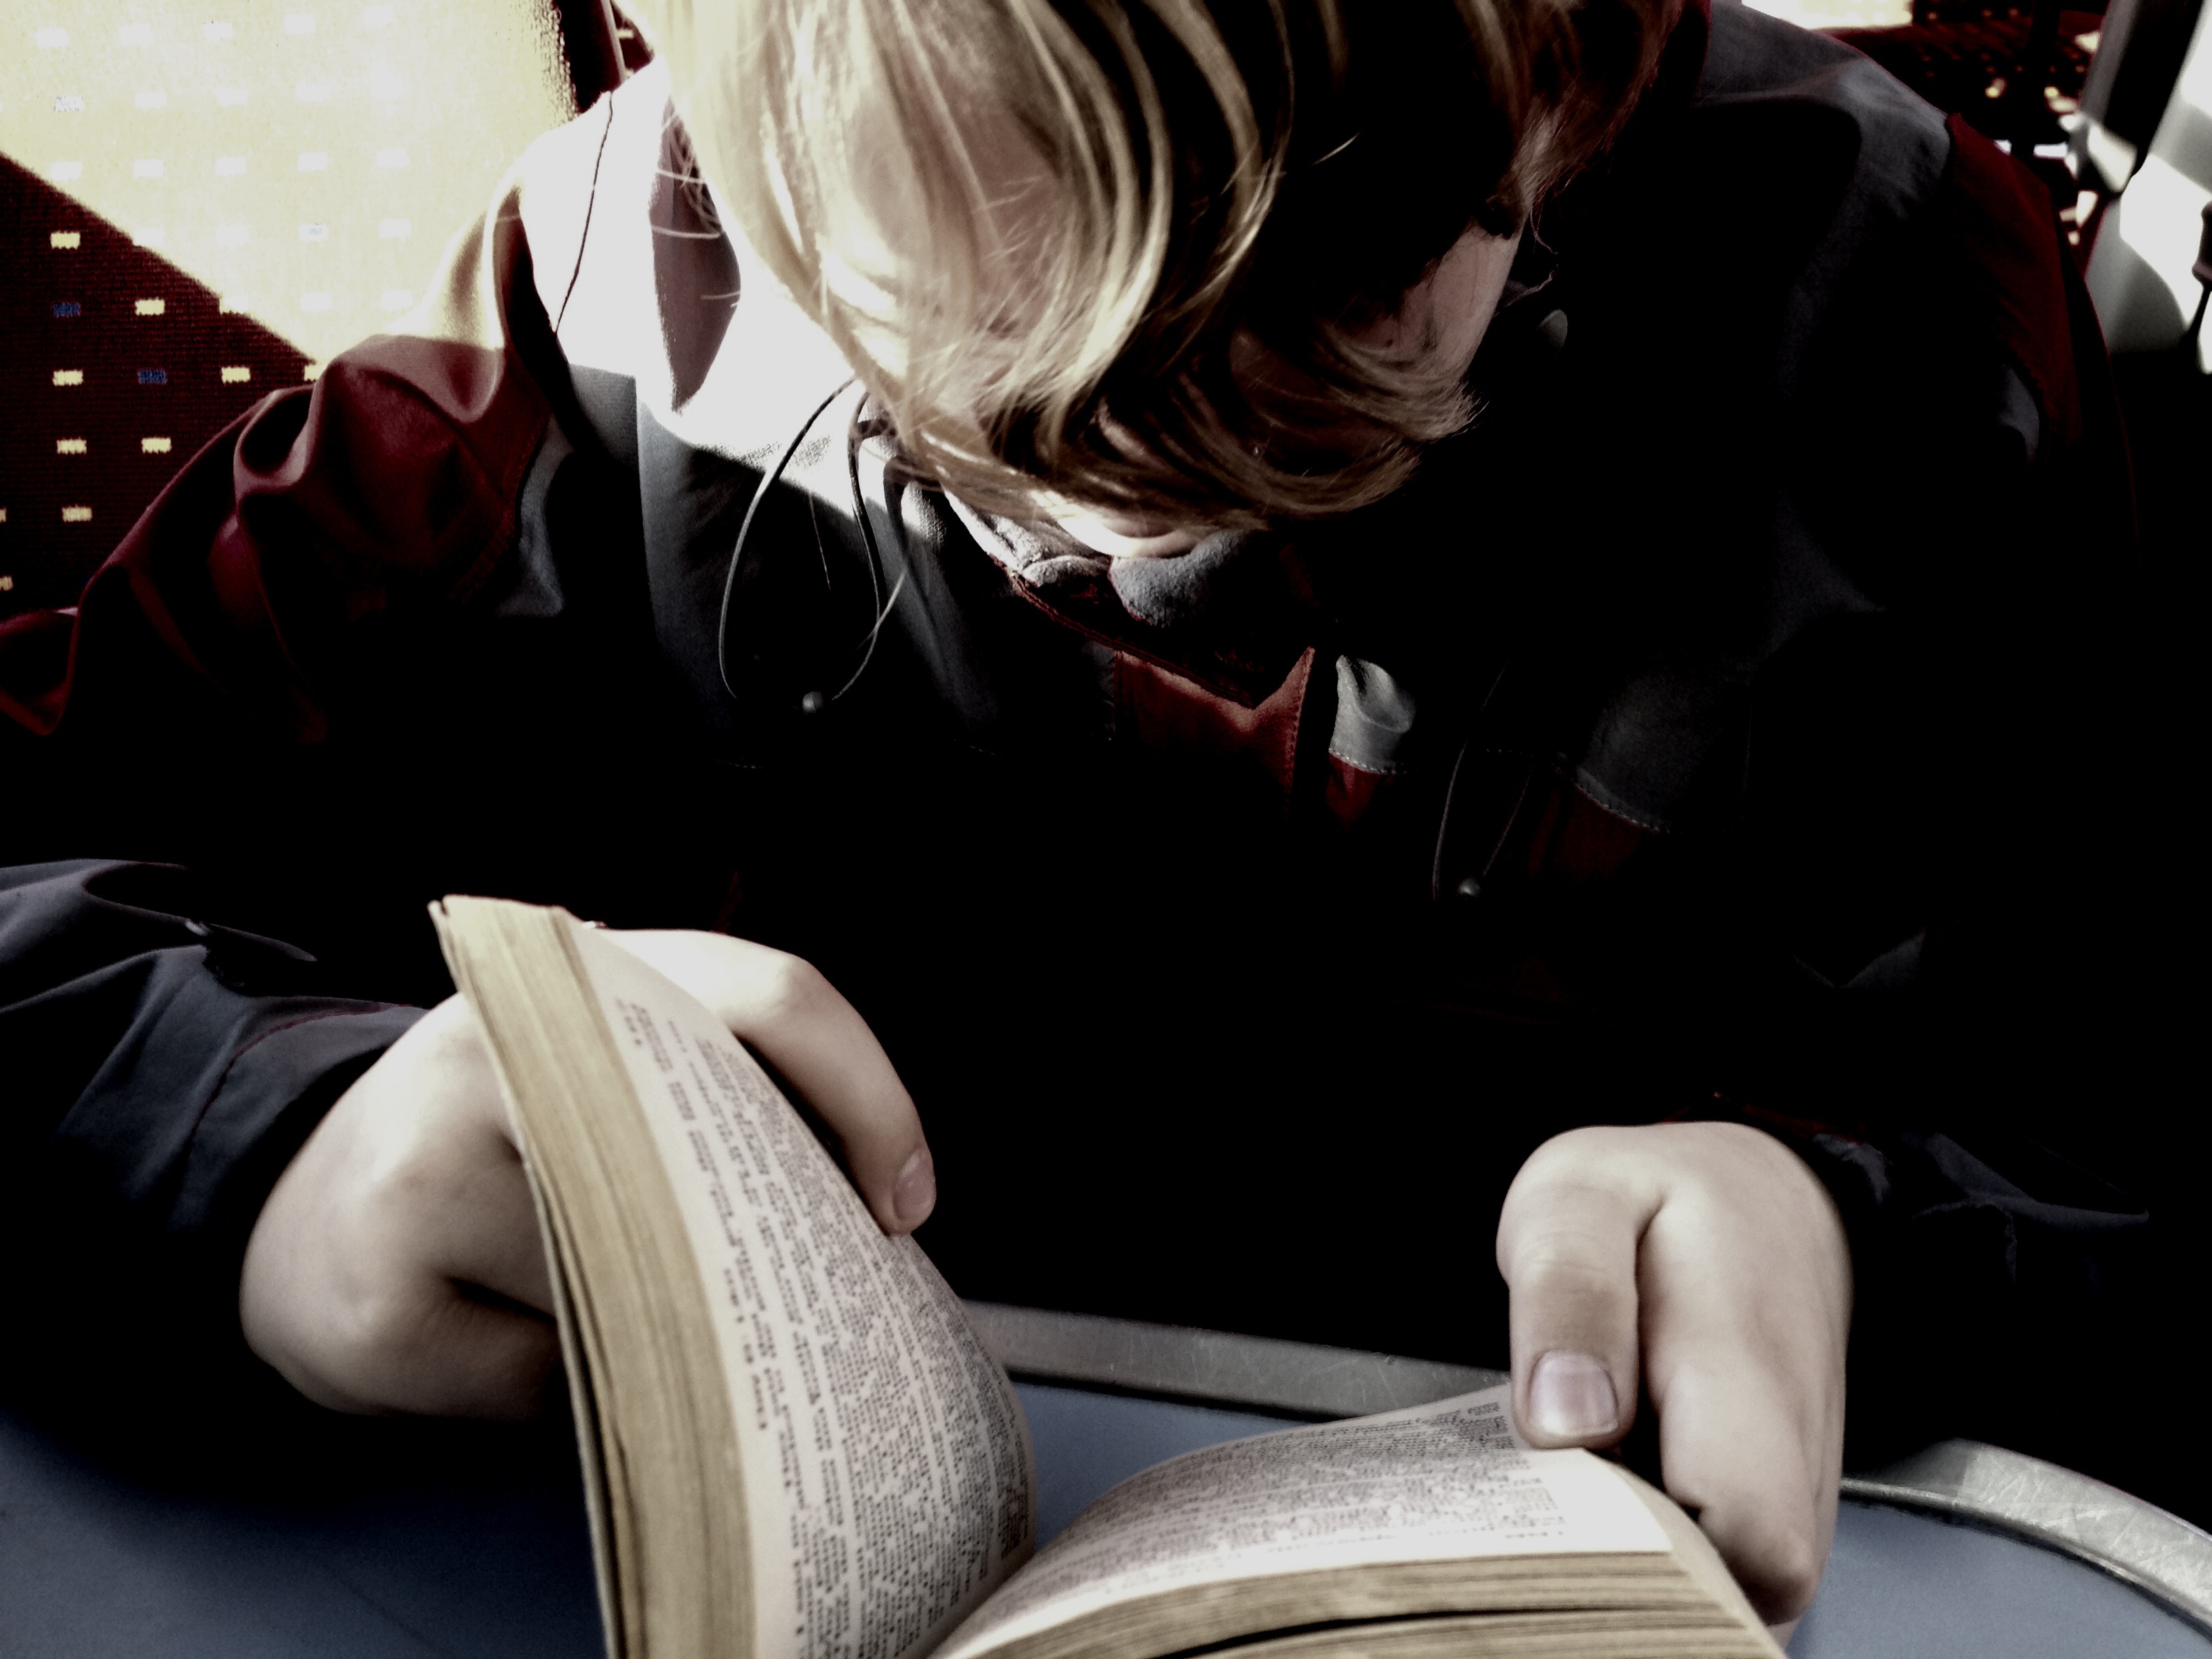
read, person, boy, kid, male, sitting, clothing, open book, glasses, human positions